Oil-filter wrench

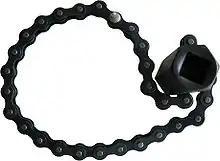
Chain-type oil-filter wrench. The chain is wrapped around a spin-on oil filter, and the hexagonal bar is turned anticlockwise to grip and unscrew the filter.

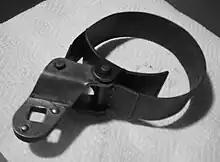
Strap-type oil-filter wrench. A ratchet is used to turn it.

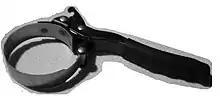
Strap-type oil-filter wrench. This one has a handle built in.

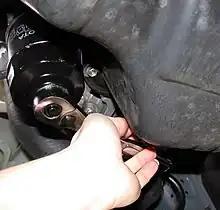
Socket-type oil-filter wrench. It fits over the end of the filter and is turned with a ratchet. It is made of stamped steel.

These filters are smooth, cylindrical canisters with knurling on the bottom that are difficult to grip, especially when they are oily.